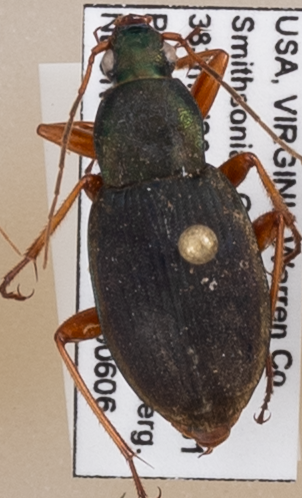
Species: Chlaenius aestivus
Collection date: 2019-06-06
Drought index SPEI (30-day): -0.048
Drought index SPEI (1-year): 2.09
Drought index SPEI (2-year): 2.09